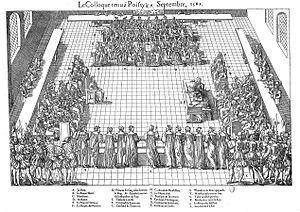
Le colloque de Poissy, gravure de Tortorel et Perrissin.
Le colloque de Poissy est une conférence religieuse qui s’est tenue du 9 septembre au 14 octobre 1561 dans le prieuré royal Saint-Louis de Poissy.